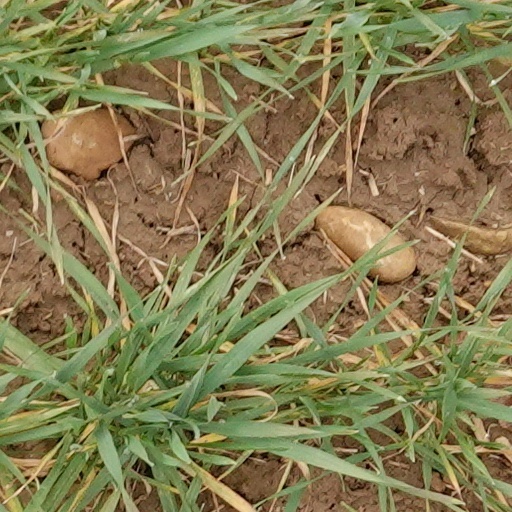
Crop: wheat